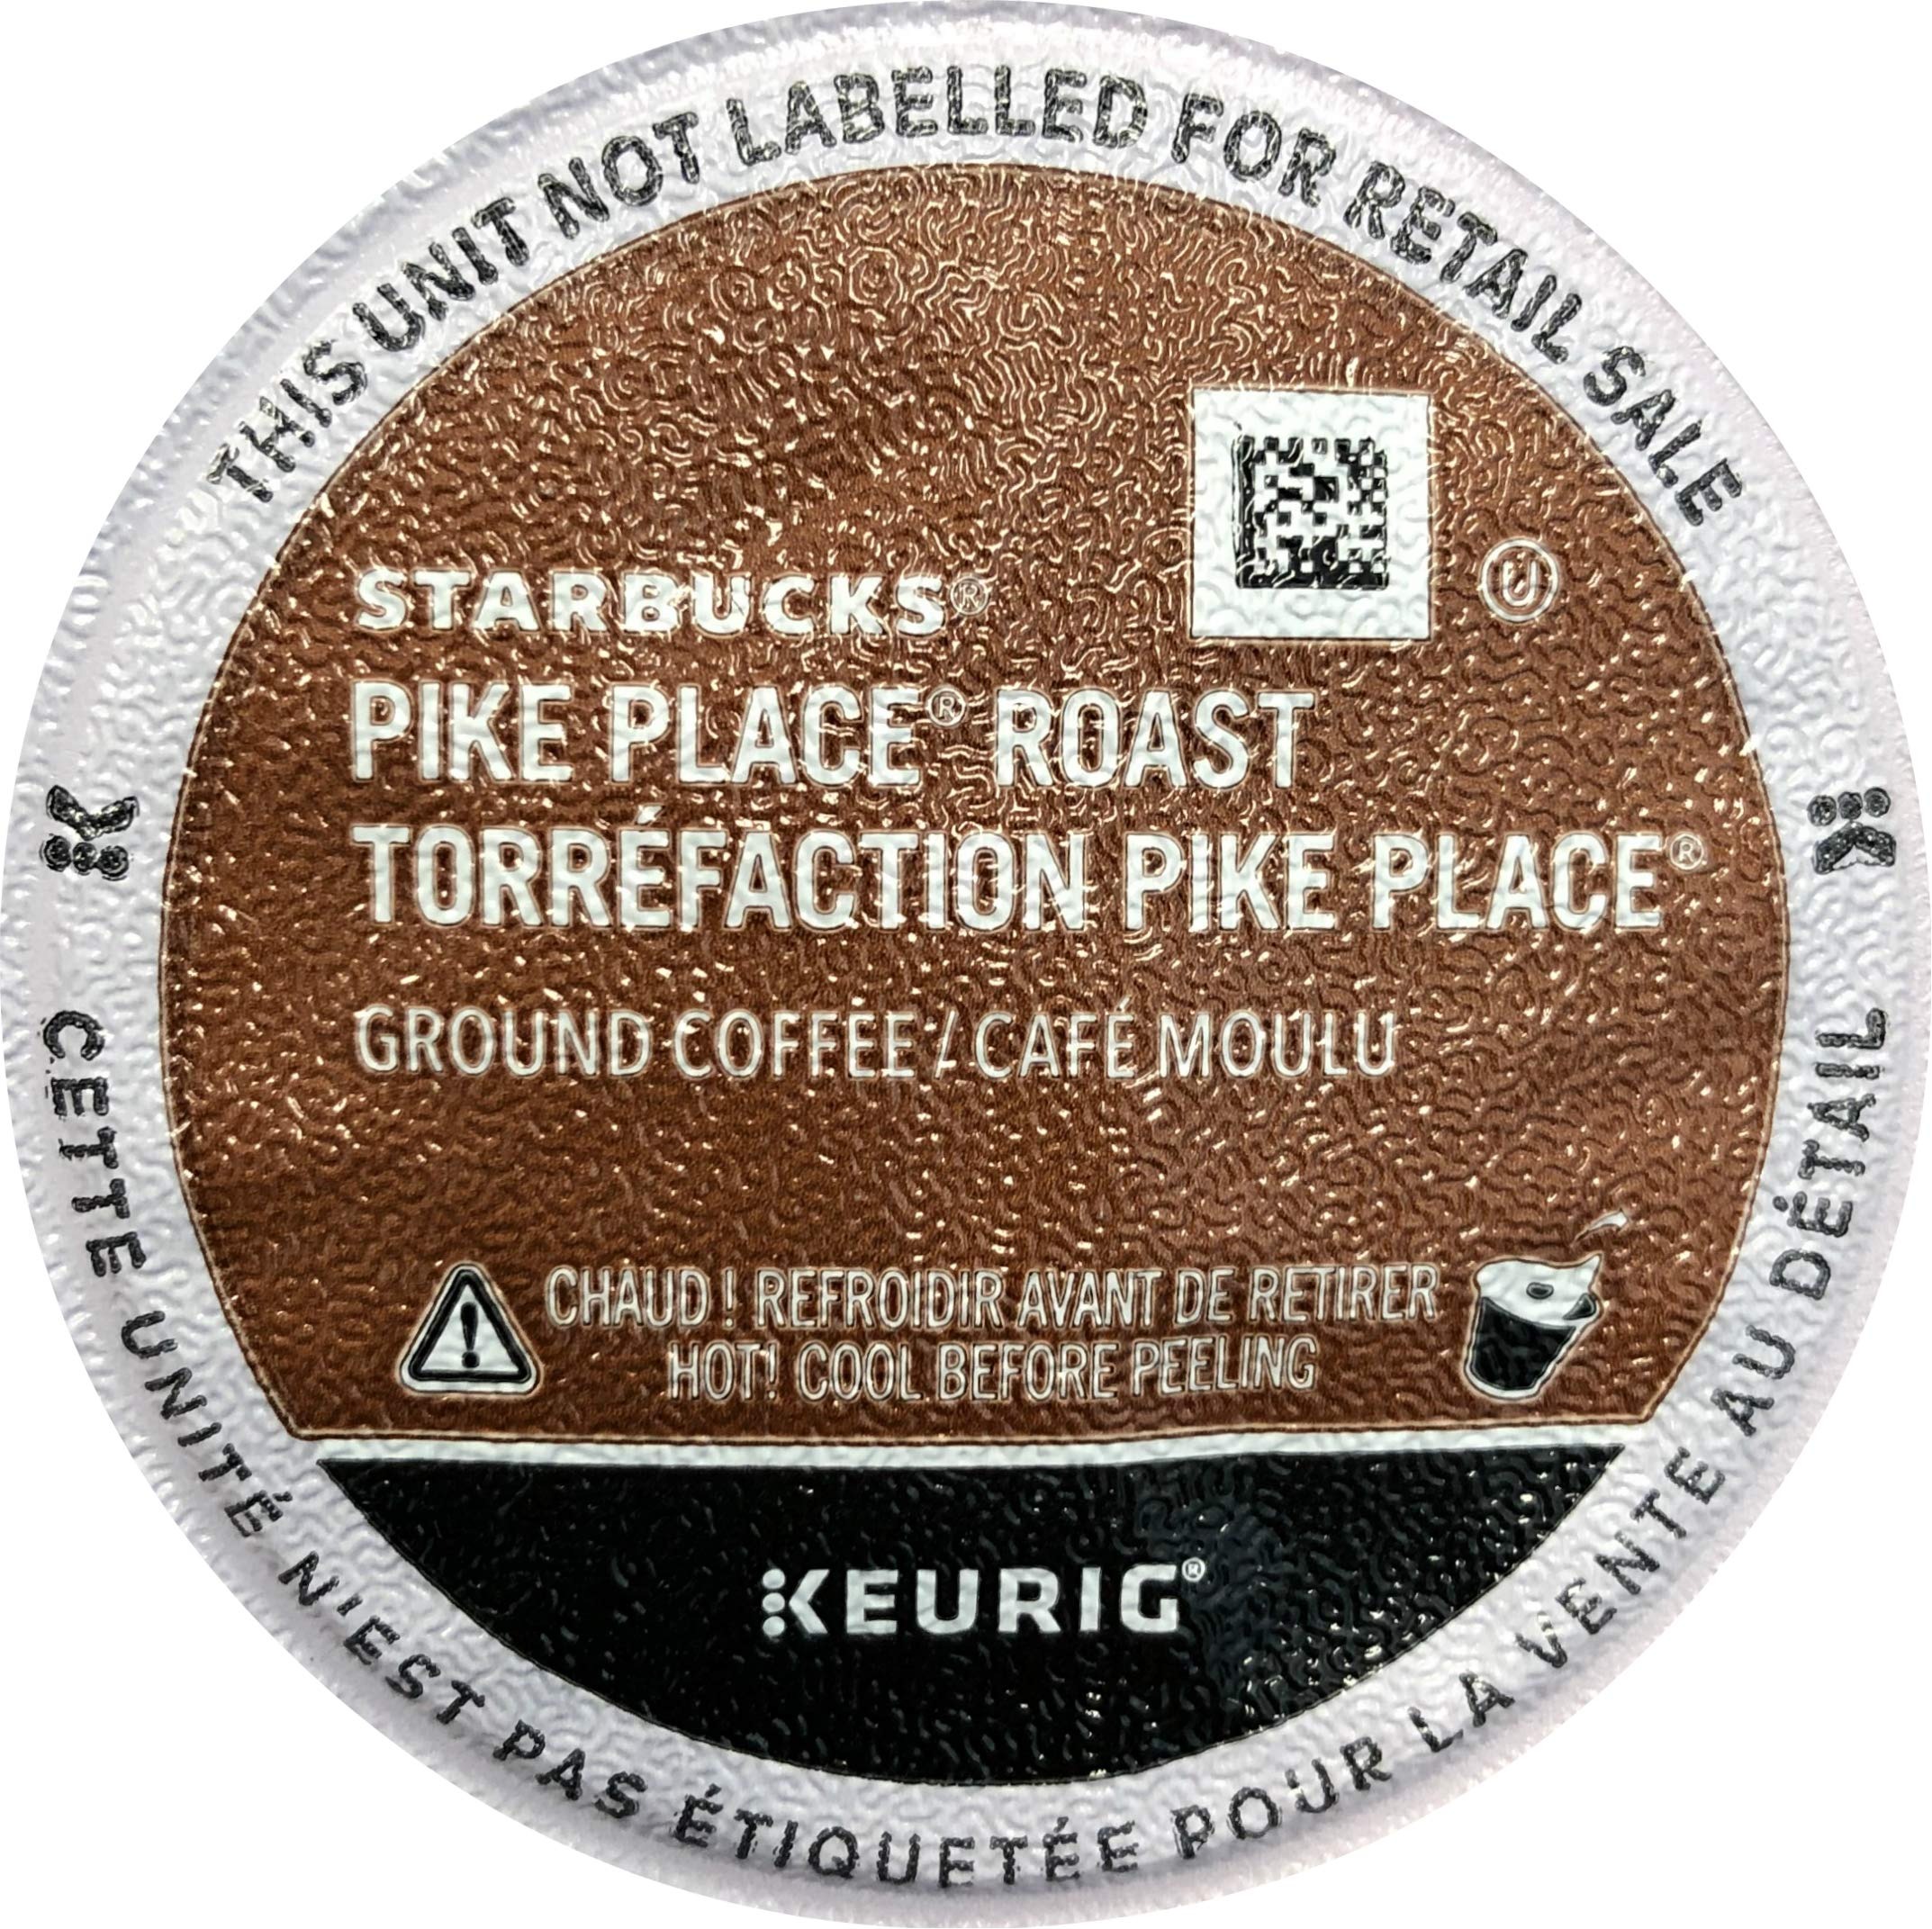
Item Name: Starbucks Pike Place Roast Coffee Keurig K-Cups, 24Count (Pack of 4)
Bullet Point 1: Includes 24 Count (Pack of 4) - Starbucks Pike Place Roast Coffee K-Cups for Keurig Brewers
Bullet Point 2: No mess design protects from air, light and moisture
Bullet Point 3: Each K-Cup brews perfect individual servings
Bullet Point 4: Orthodox Union Kosher
Bullet Point 5: PLEASE NOTE THE PACKAGING CHANGE: DUE TO A RECENT PACKAGING CHANGE, THE GRAPHICAL DESIGN OF THE K-CUP BOXES & LIDS MAY VARY SLIGHTLY FROM IMAGE. THE PRODUCT INGREDIENTS, ROAST, AMOUNT OF GRINDS, ETC. HAVE NOT CHANGED AND ARE EXACTLY THE SAME AS THIS PRODUCT HAS ALWAYS BEEN.
Value: 96.0
Unit: Count

Price: 62.99